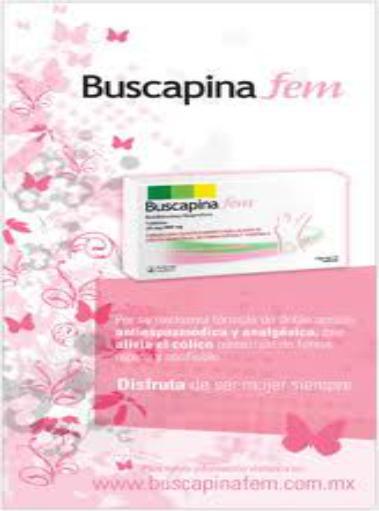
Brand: buscapina
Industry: Necessities